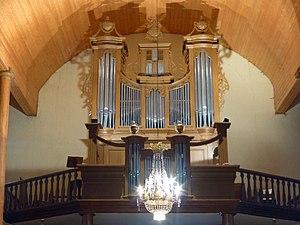
Orgue de l'église Saint-Nicolas de La Croix-aux-Mines (Vosges), construit en 1824 par Augustin Chaxel, restauré en 1994 par Laurent Plet.
L'église Saint-Nicolas est un édifice religieux catholique situé à La Croix-aux-Mines, à l'Est du département français des Vosges. Elle est dédiée à saint Nicolas – patron de la Lorraine, devenu celui des mineurs de La Croix – et connue sous le nom de « chapelle d'argent », son histoire étant étroitement liée à l’exploitation des mines d'argent dans la région.
Cet article recense les orgues protégés aux monuments historiques en Lorraine, France.